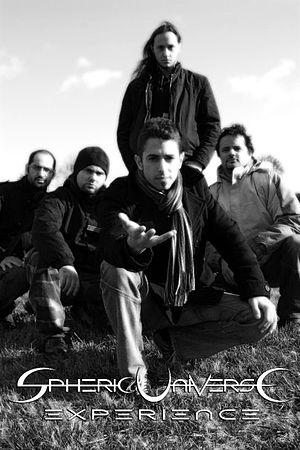
Spheric Universe Experience est un groupe de metal progressif français, originaire de Nice, en Côte-d'Azur. Le groupe est initialement formé en 1999 sous le nom de Gates of Delirium, puis sous Amnesya jusqu'en 2002. Après la dissolution du groupe, ce dernier se renomme Spheric Universe Experience, et publie un premier album studio, intitulé Mental Torments au label Intromental Management.